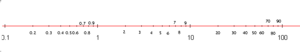
Exemple d'échelle logarithmique à trois modules. Image personnelle créée avec gnuplot et gimp. Domaine public.
Un module est une unité de mesure conventionnelle adoptée pour régler les diverses parties d'un ensemble. Il correspond à la plus petite commune mesure que doivent posséder les dimensions des éléments entrant dans la composition de cet ensemble pour qu’ils puissent se superposer, se combiner ou se juxtaposer sans retouches. En grec, le module est désigné par τόνος, le ton ; l’origine latine modulus, de modus indique la cadence, la mesure. Le terme peut également être employé dans le sens d'étalon, de gabarit ou encore de calibre. Enfin, par extension il désigne aussi un élément, une unité constitutive d'un ensemble.